Berenice Troglodytica

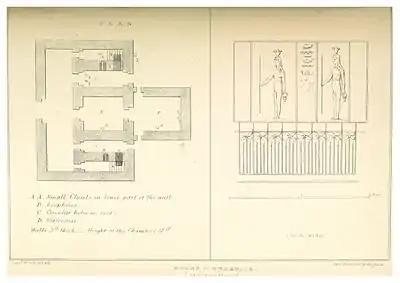

The most important ruin is a temple; the remnants of its sculptures and inscriptions preserve the name of Tiberius and the head magistrate of the Jews in Alexandria under Ptolemaic and Roman rule. Excavations have also produced small figures of many deities, some obscure, including a (goddess?) "Alabarch" or "Arabarch".